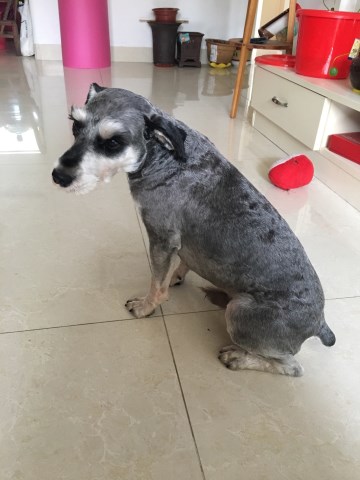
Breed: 2342-n000102-miniature_schnauzer